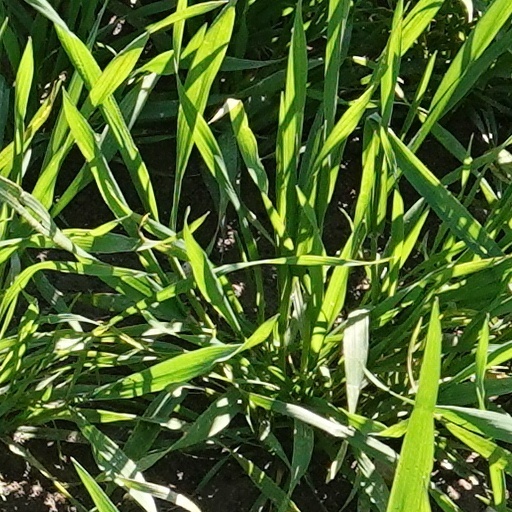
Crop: wheat